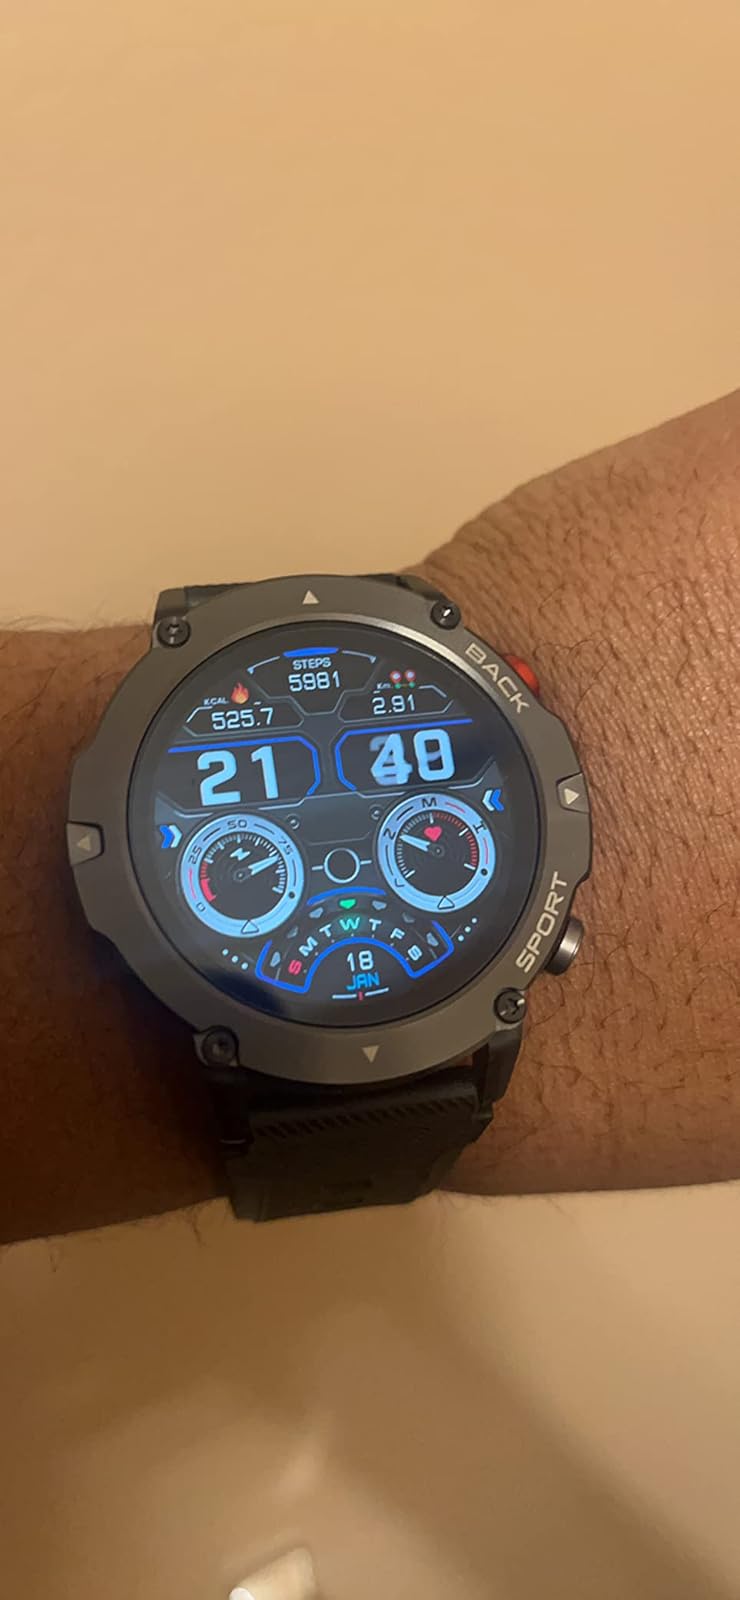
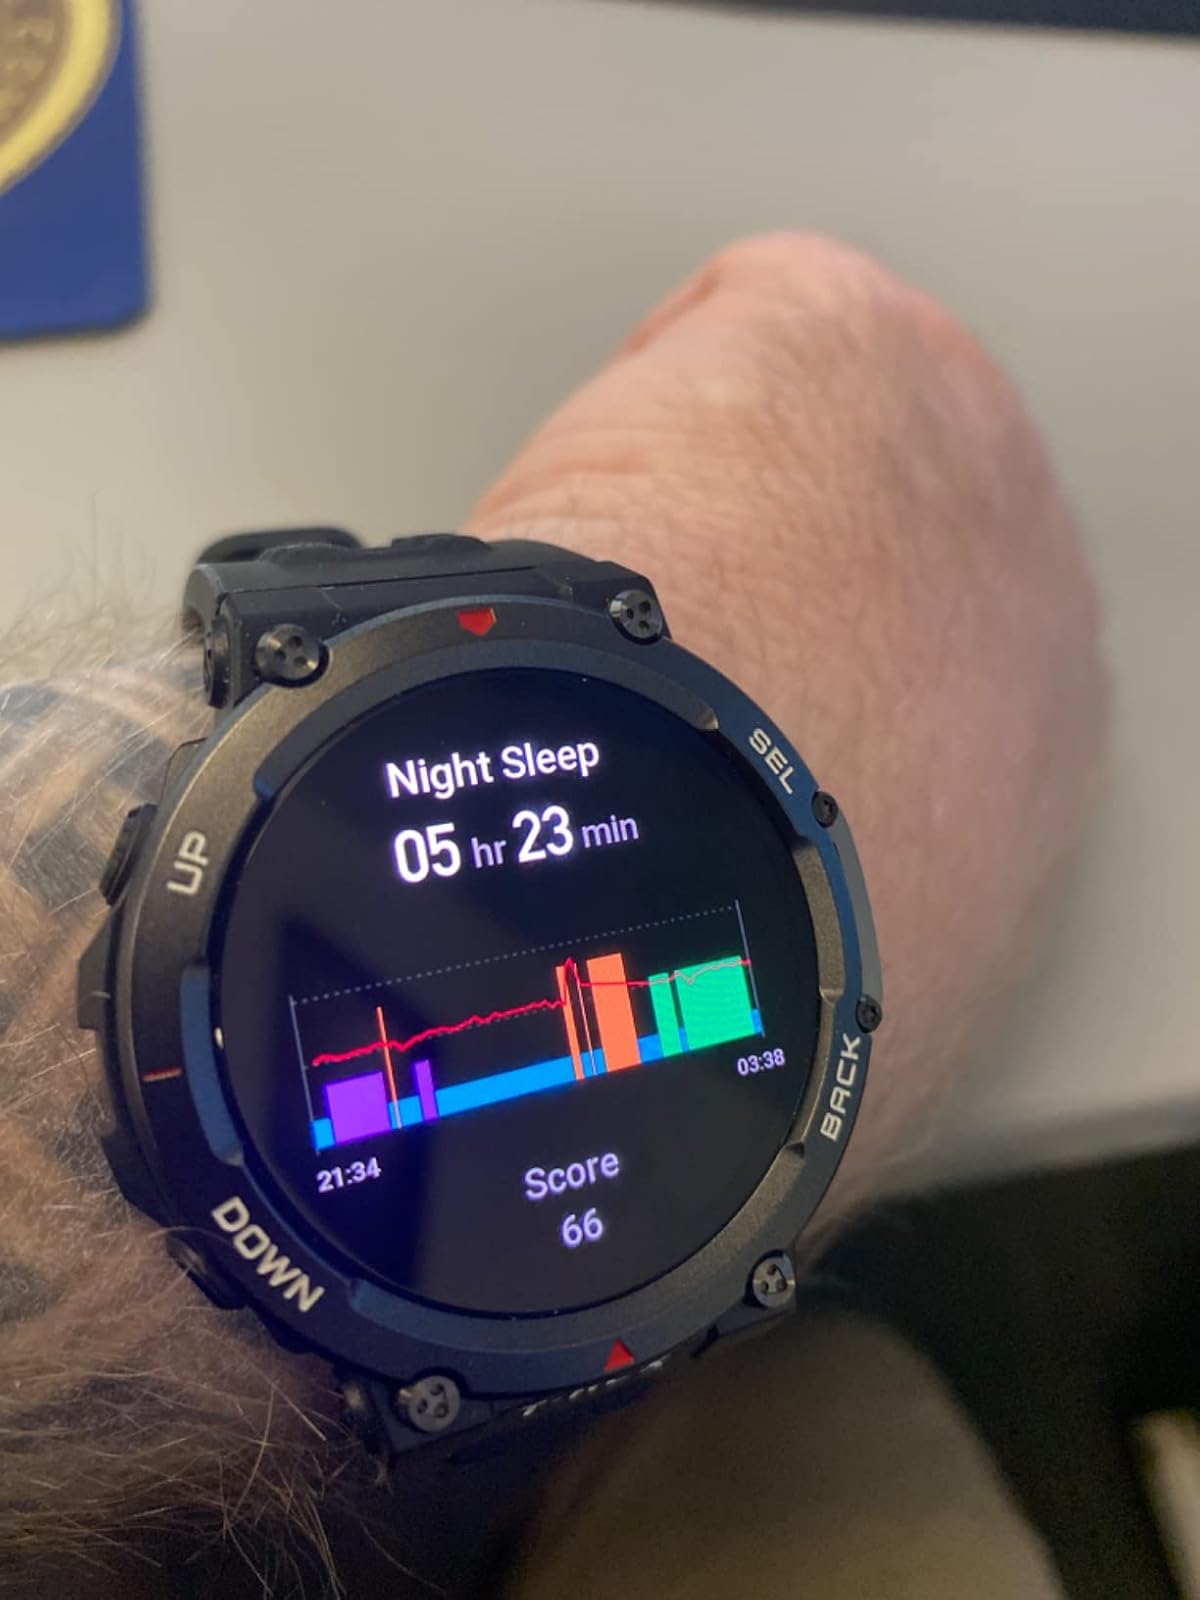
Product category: smartwatch
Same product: no